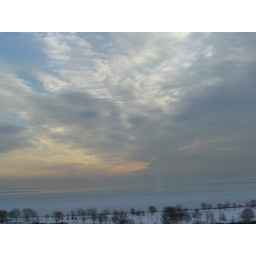
View from 13th floor over lake BeView from 13th floor over lake BelmontView from 13th floor over lake Belmont